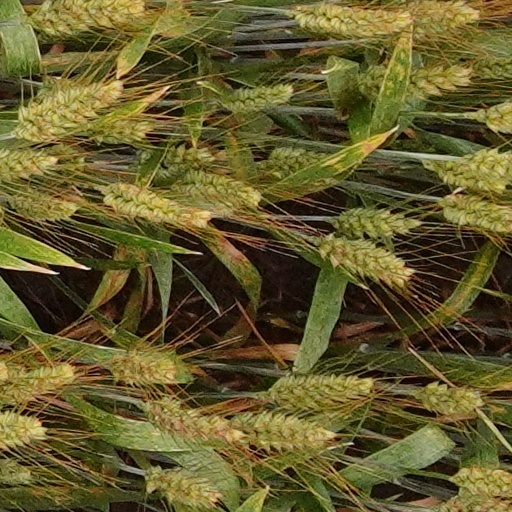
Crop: wheat